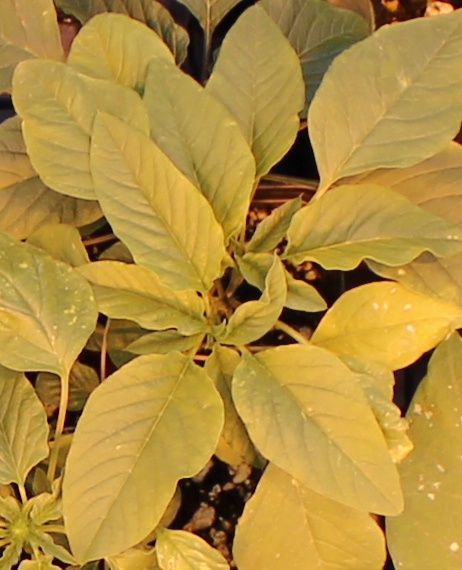
Label: Palmer Amaranth